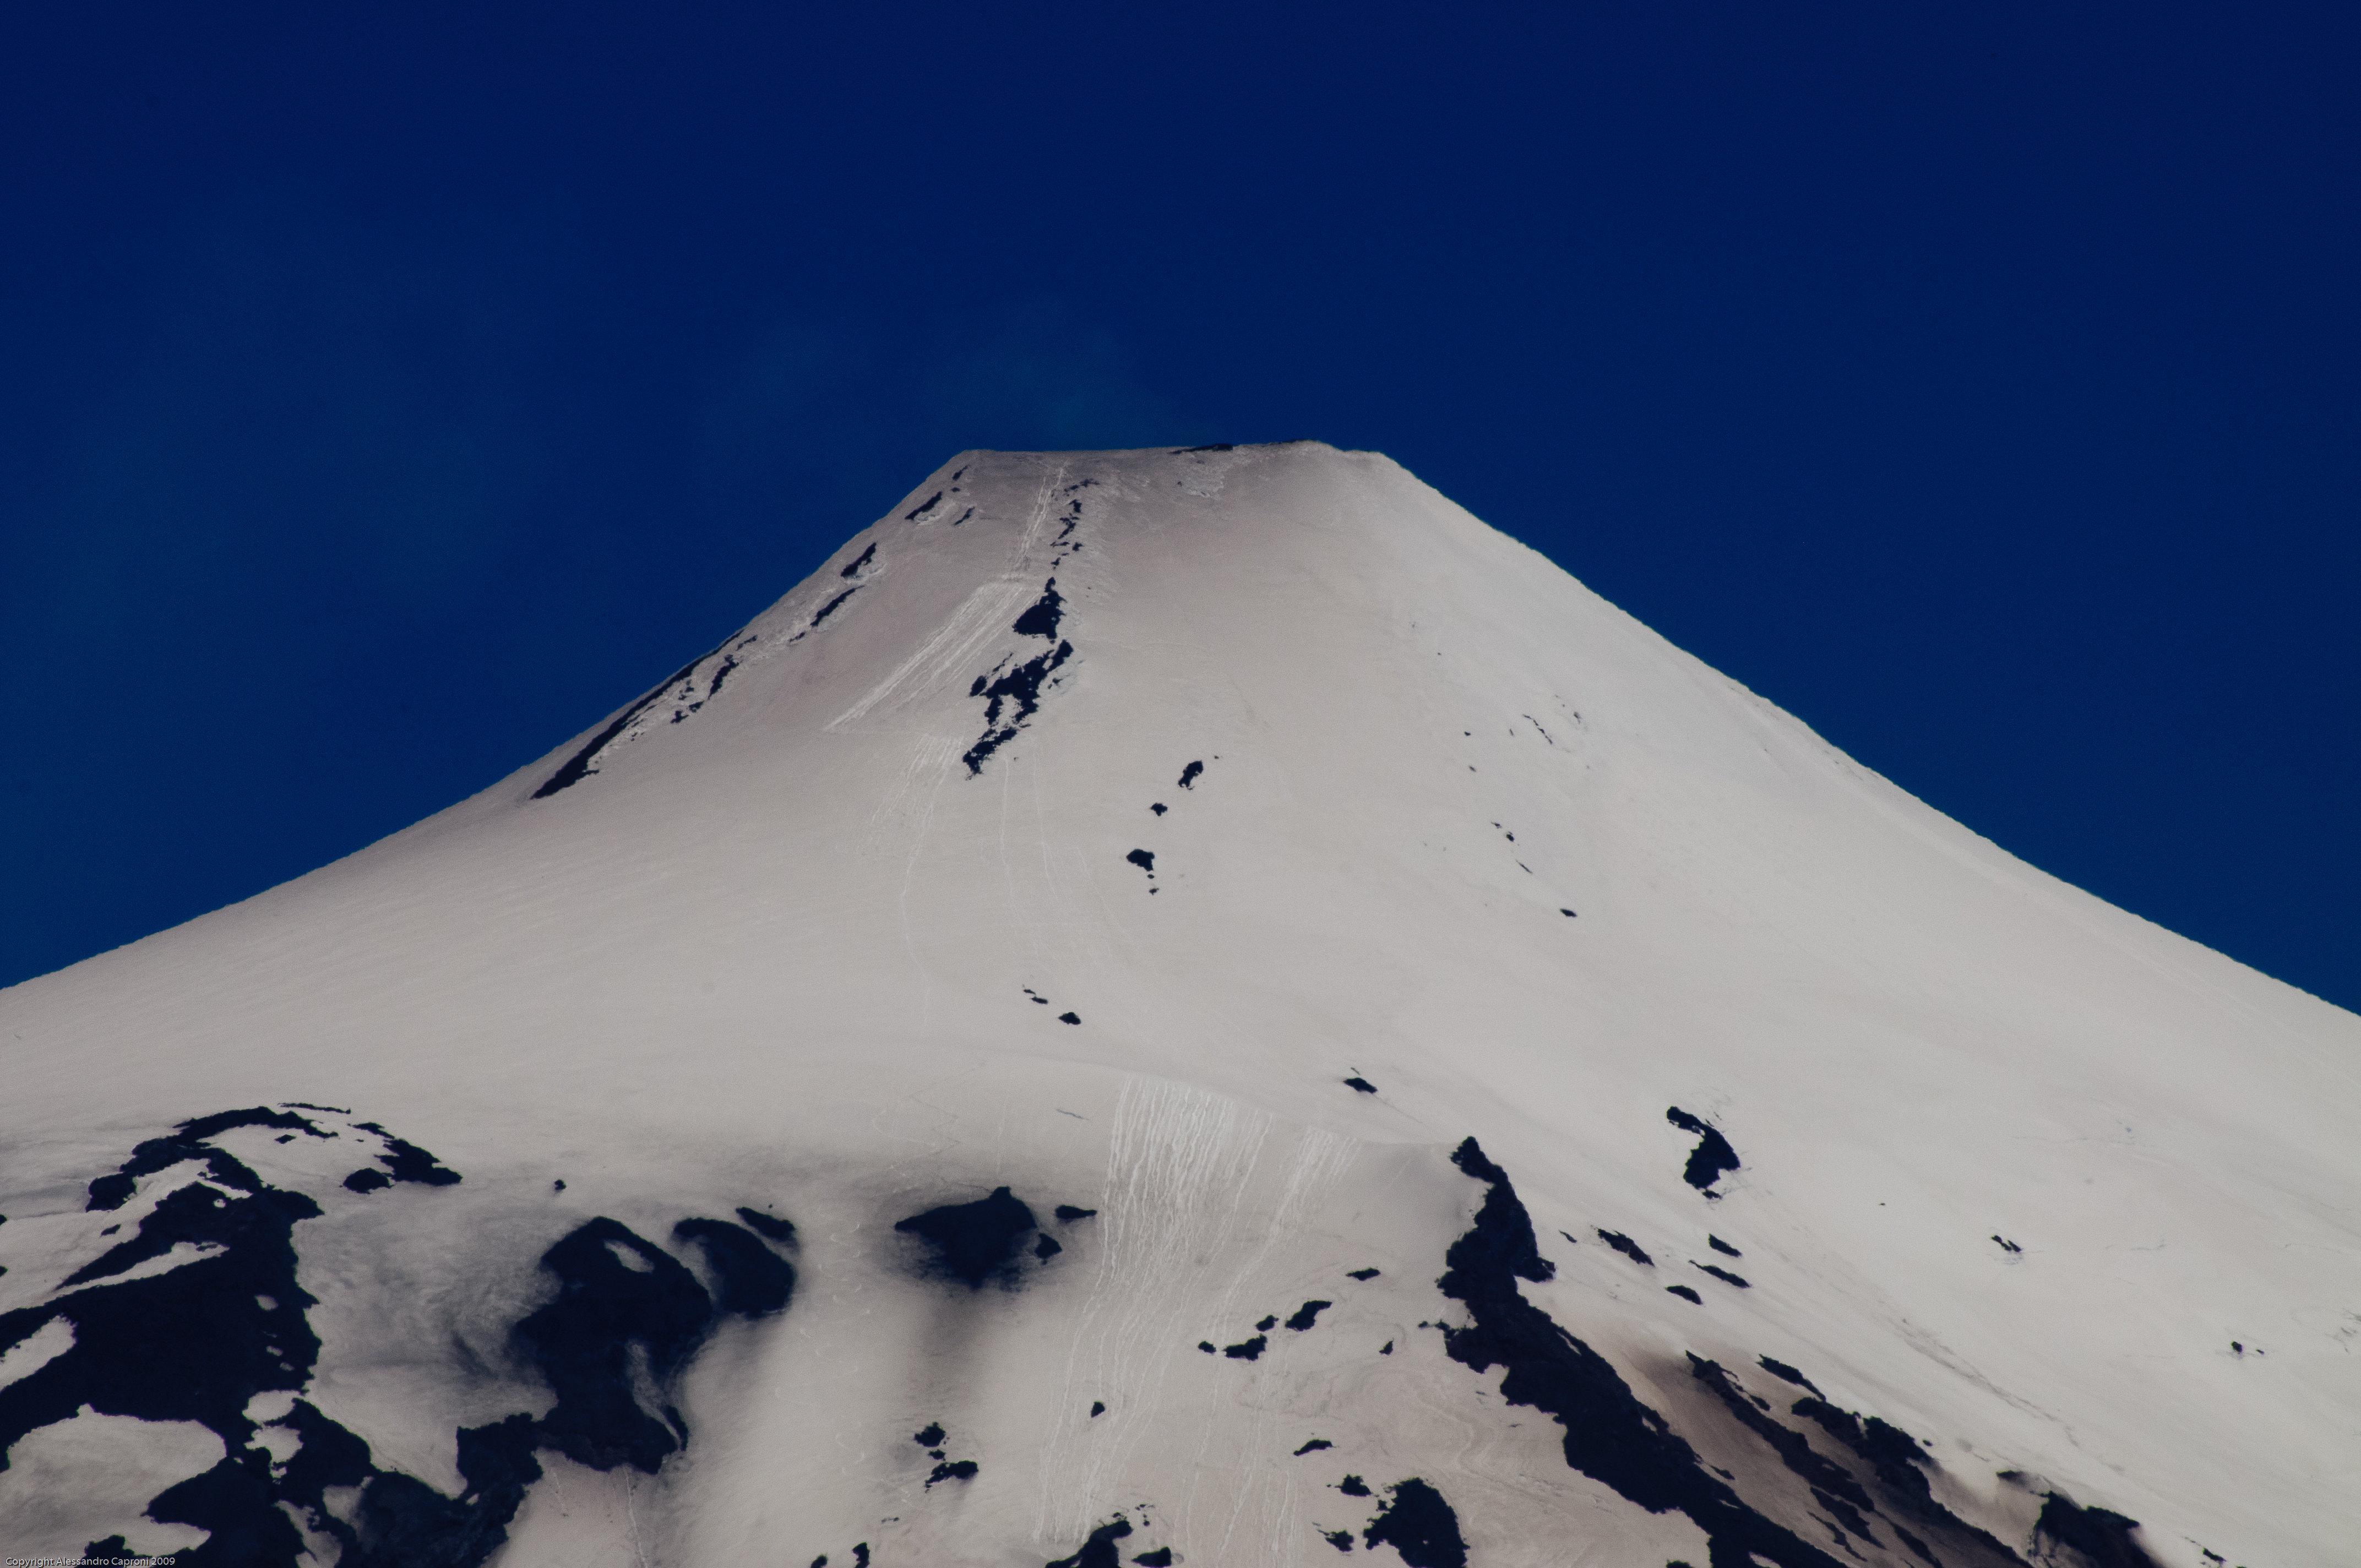
sand, mountain, snow, white, mountain range, volcano, blue, nikon, ridge, summit, chile, plateau, ecosystem, villarica, nikond300, d300, landform, vulcano, geographical feature, atmosphere of earth, mountainous landforms, geological phenomenon